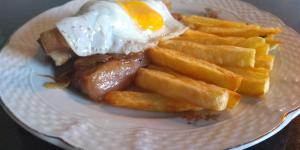
bistec a lo pobre